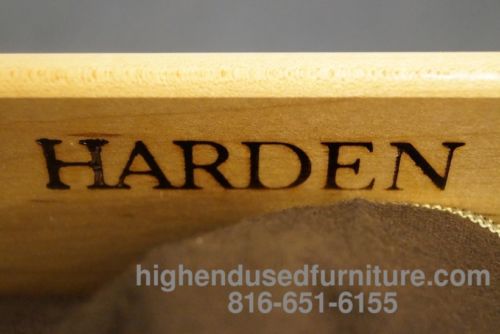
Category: cabinet